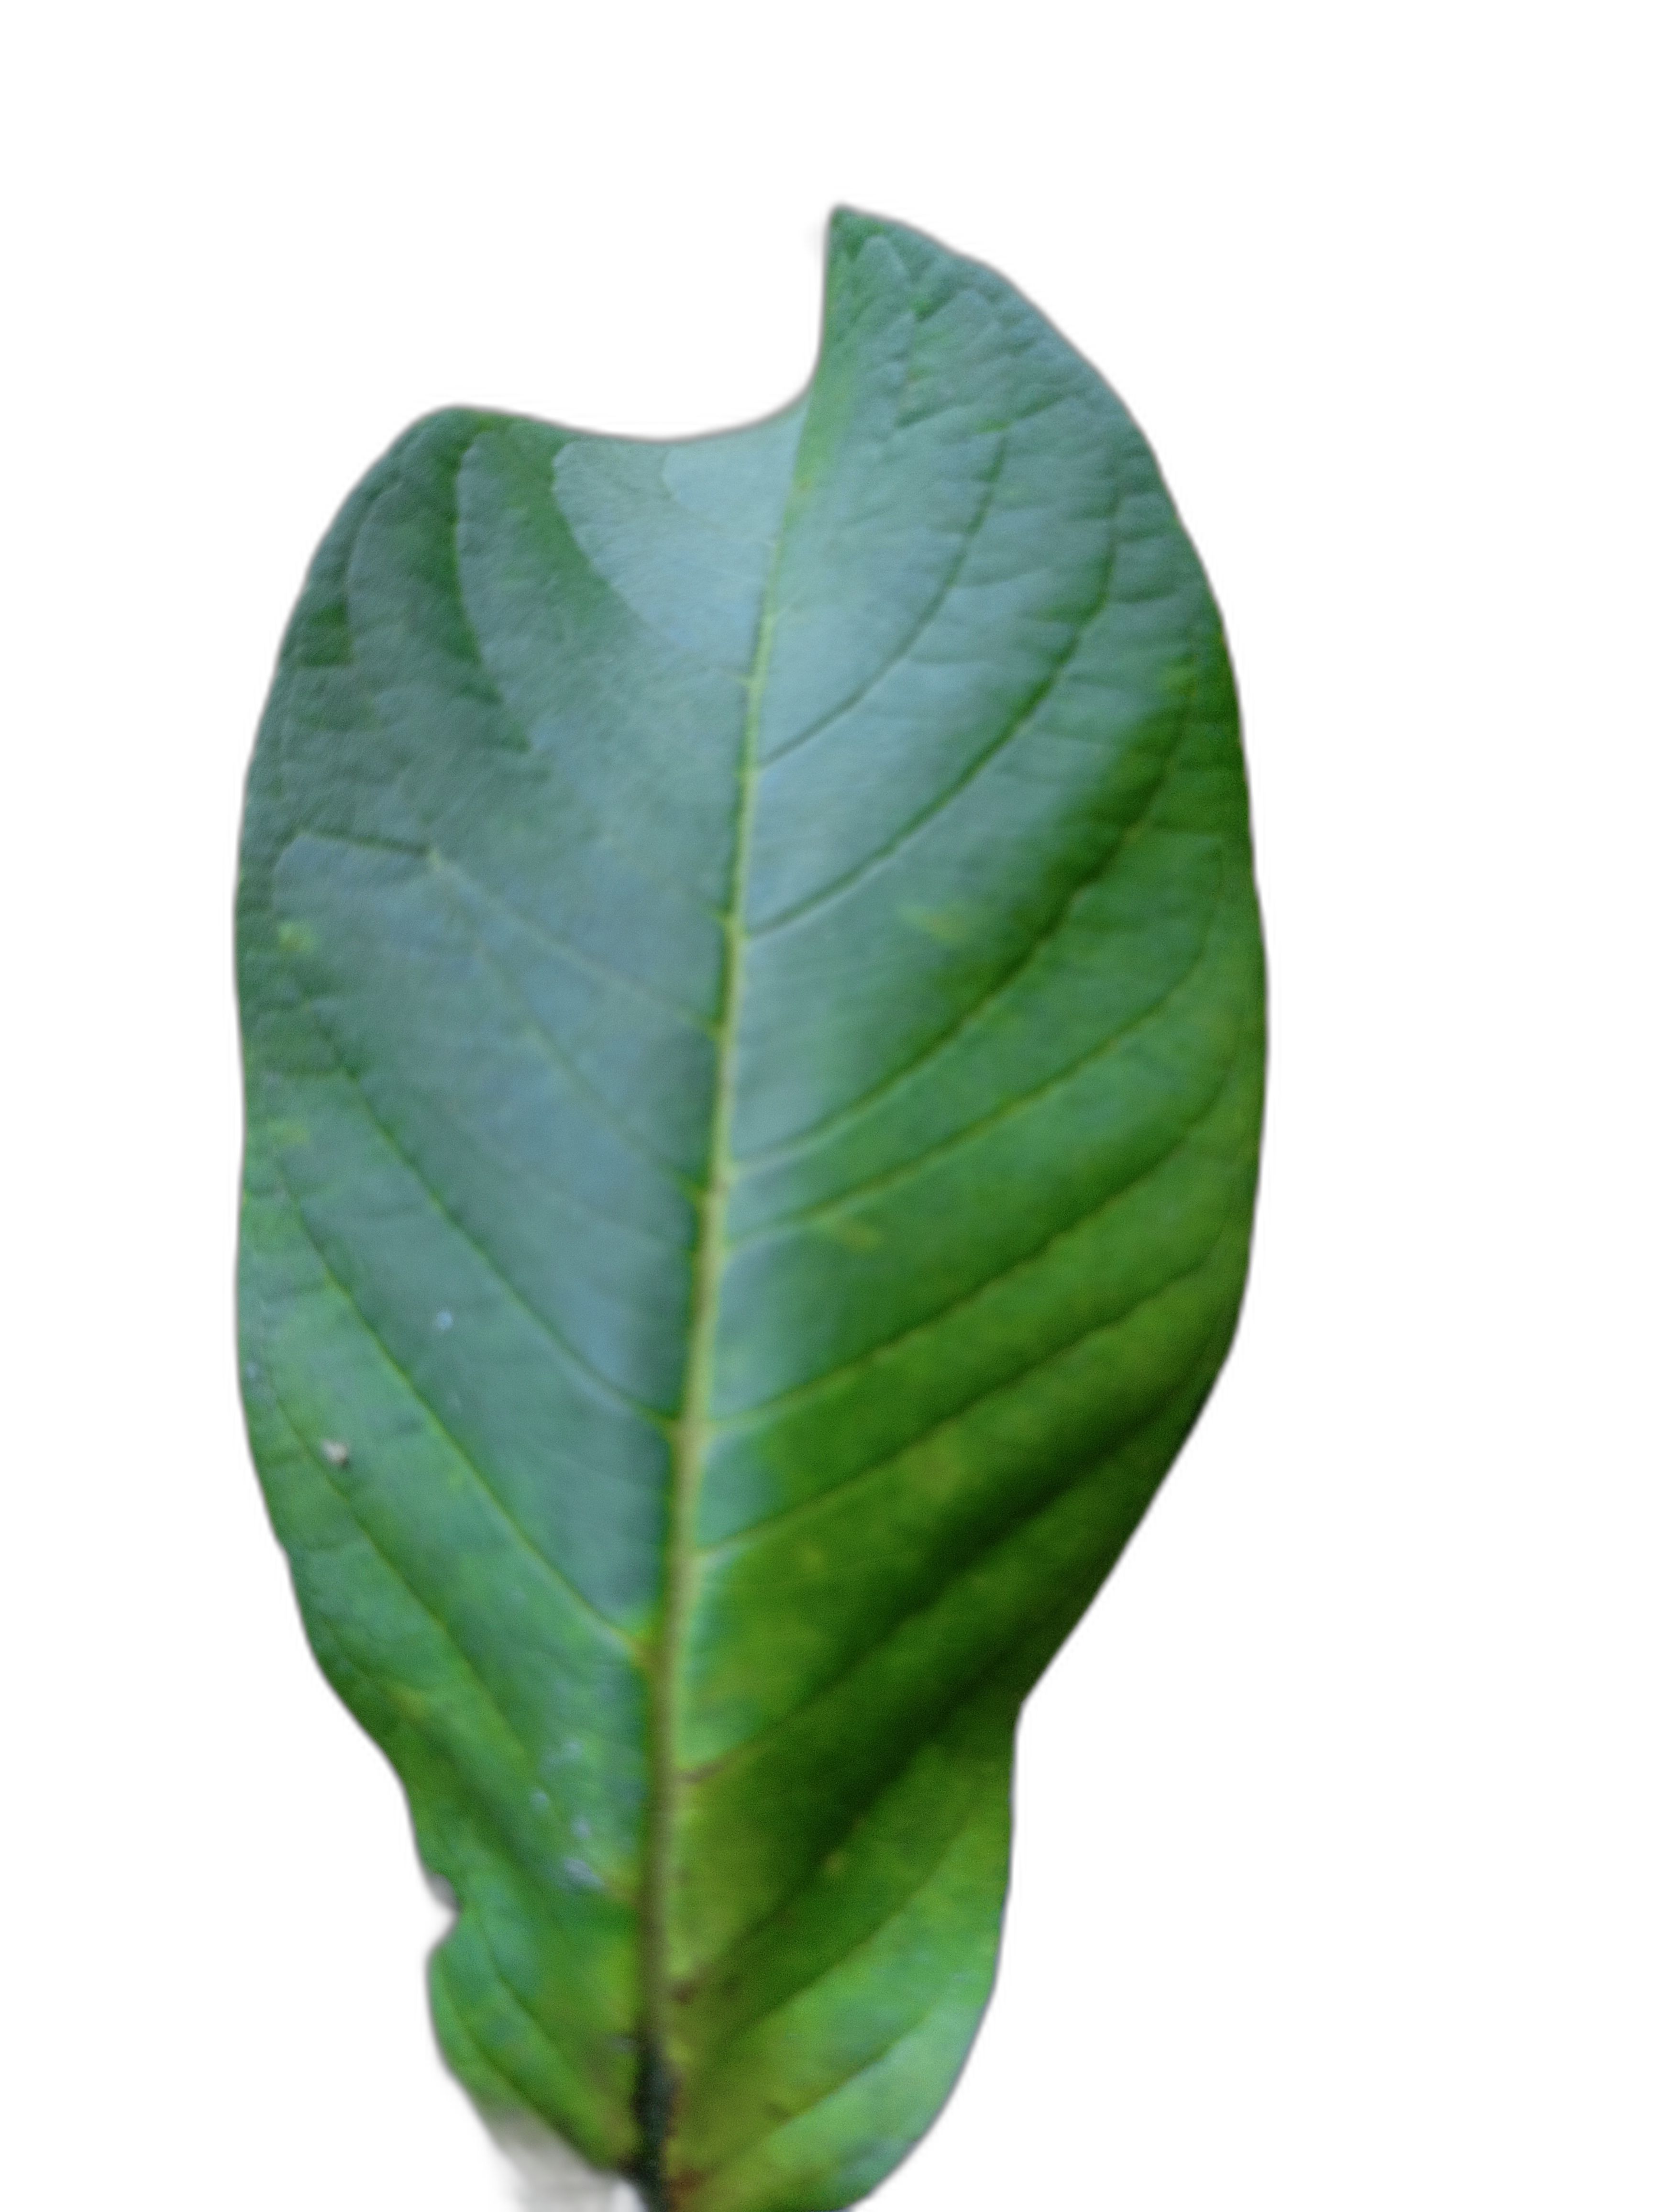
Plant part: leaf
Disease: Healthy